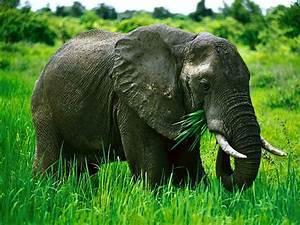
elephant